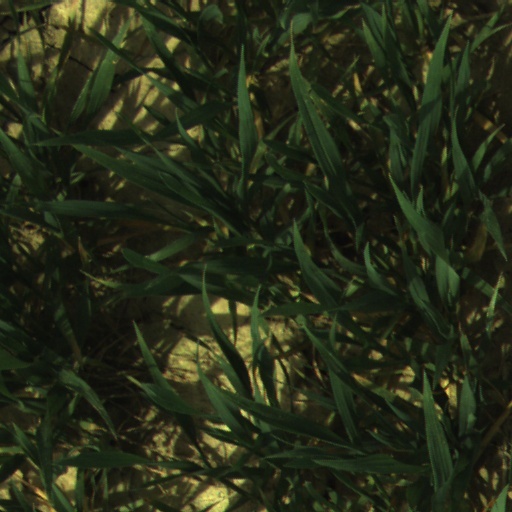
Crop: wheat